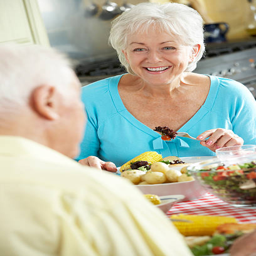
senior couple eating lunch together in the kitchen